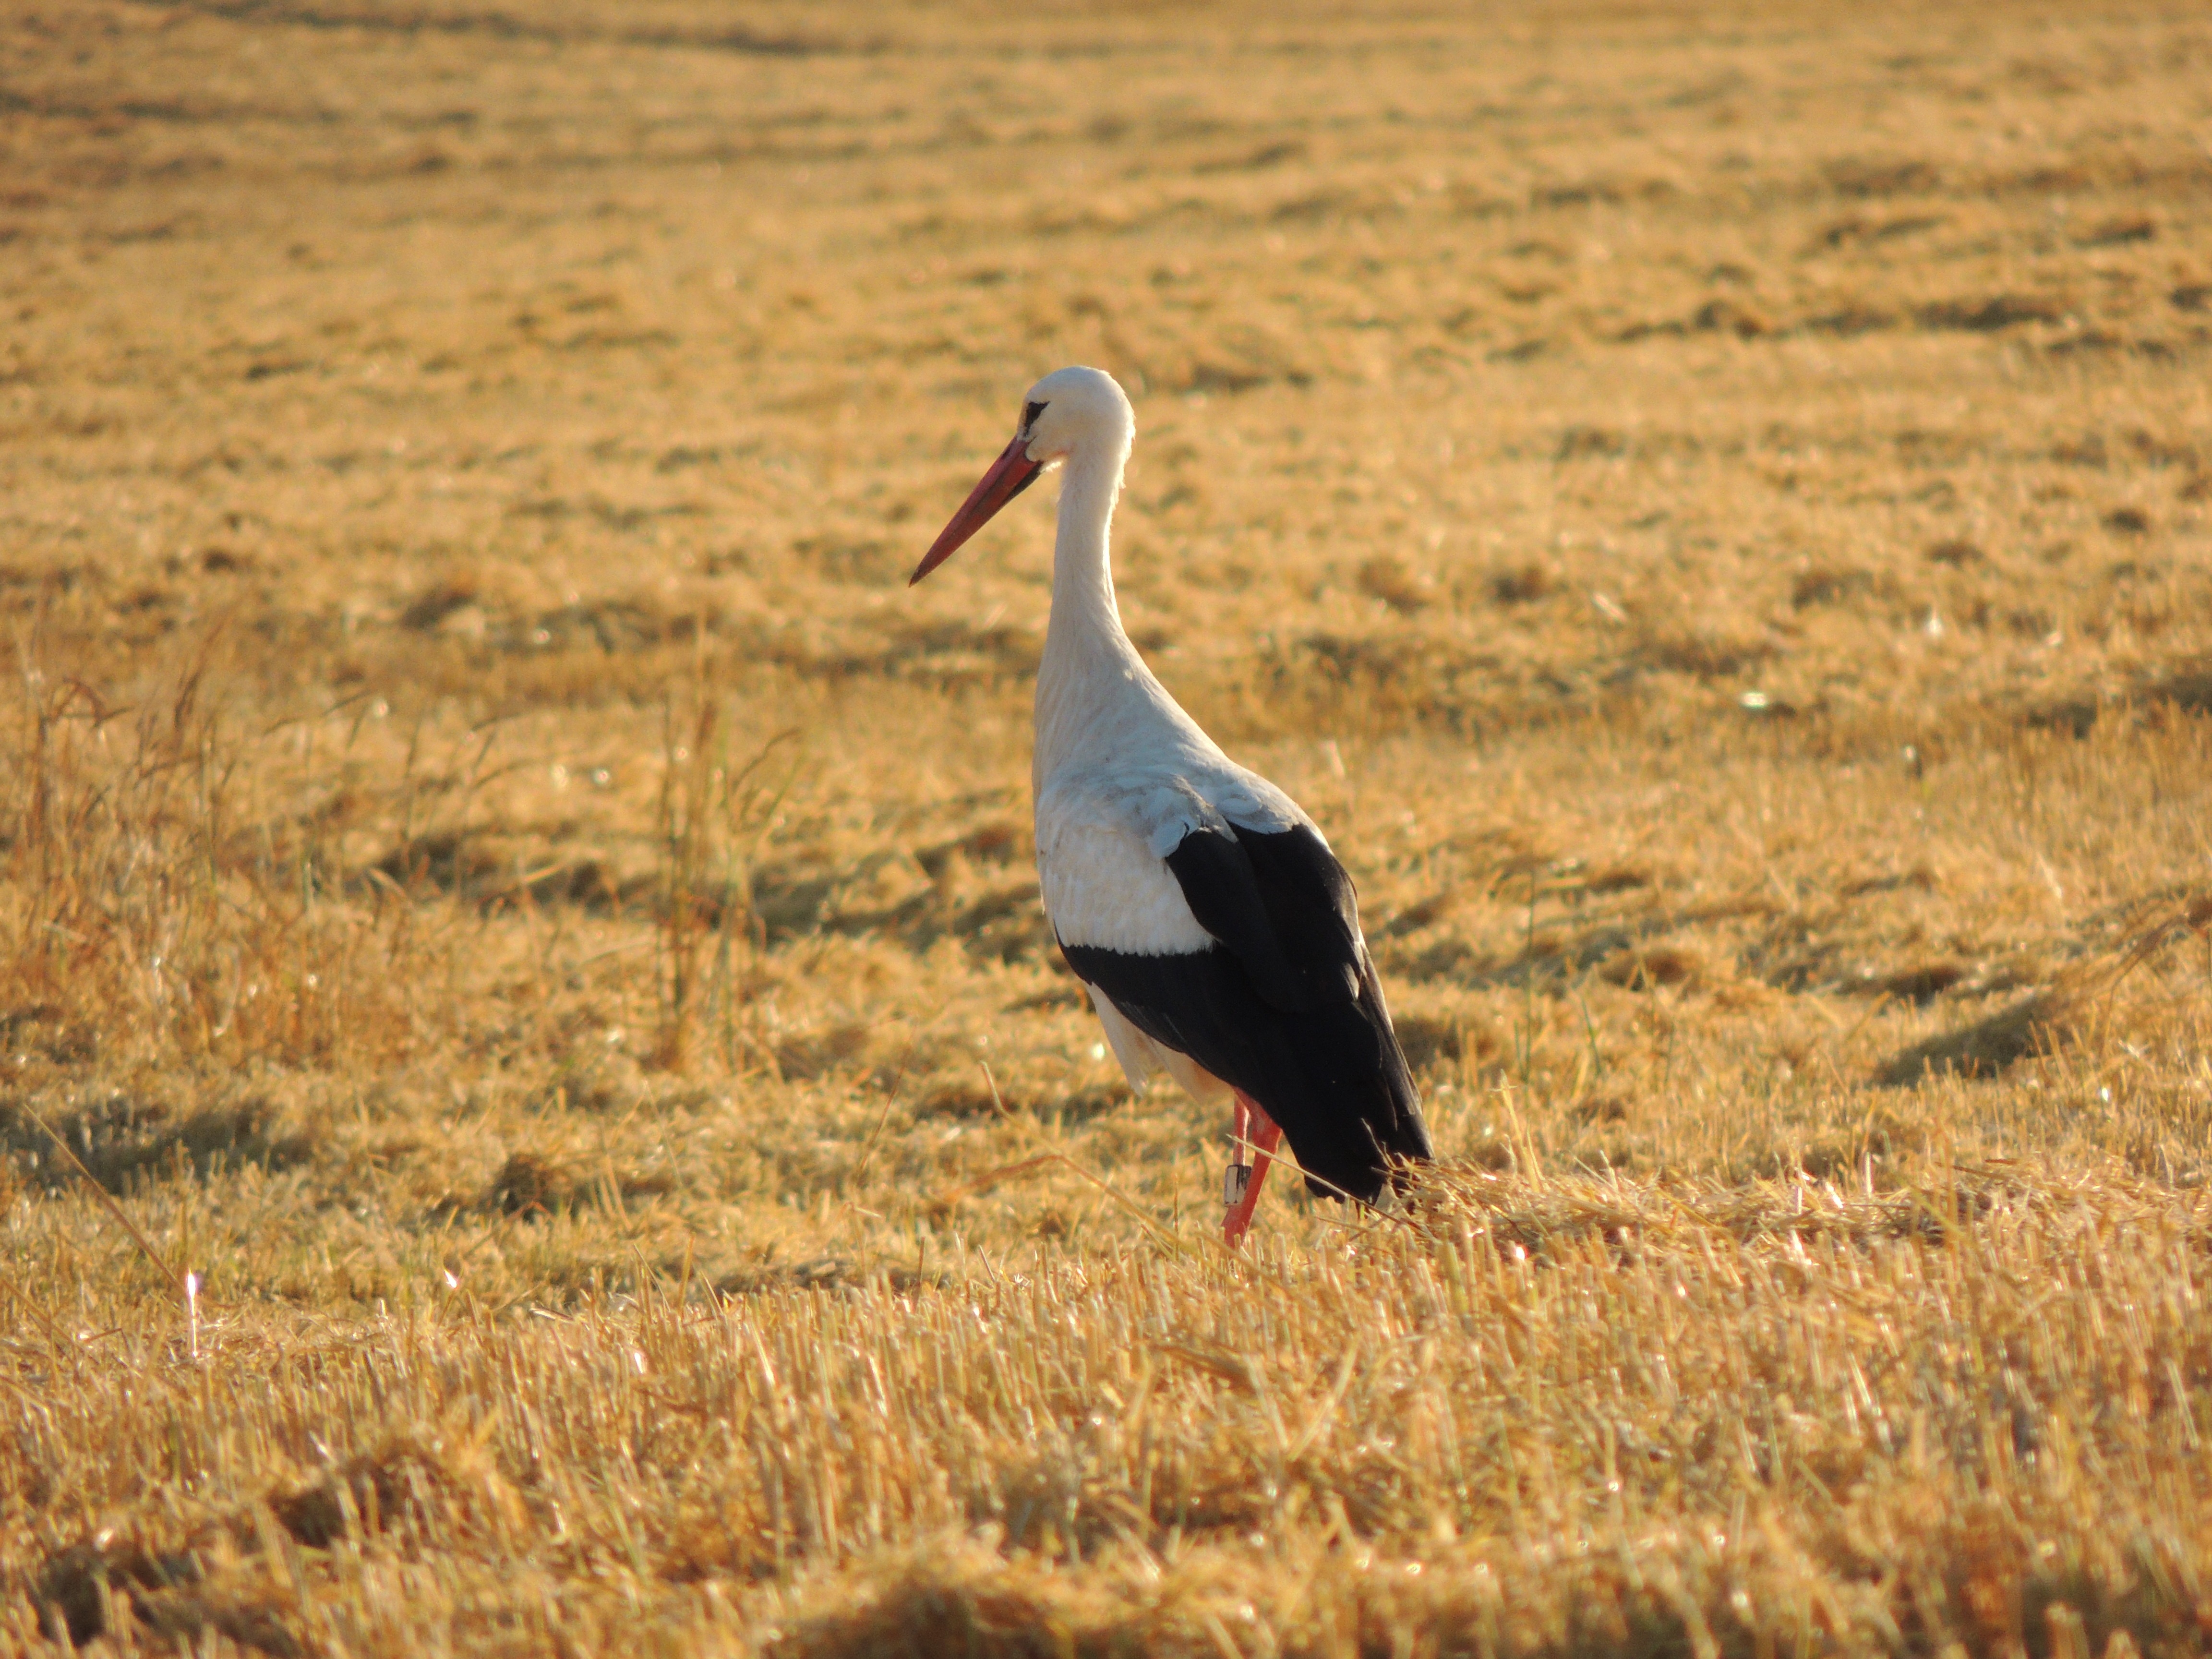
bird, field, prairie, summer, wildlife, evening, harvest, beak, fauna, stork, straw, wetland, vertebrate, harvested, white stork, ciconiiformes, crane like bird